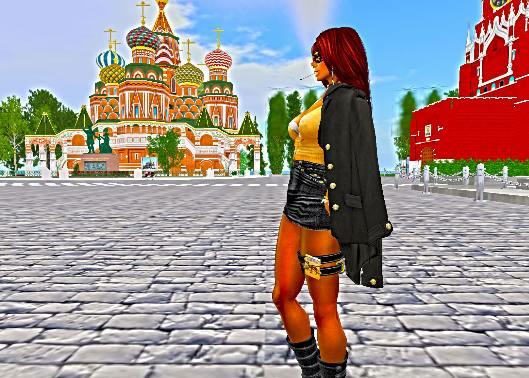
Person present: No